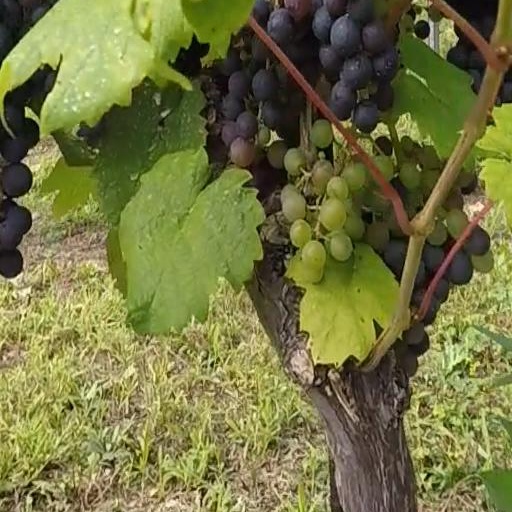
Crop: grape